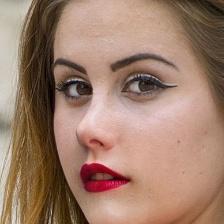
Label: faces